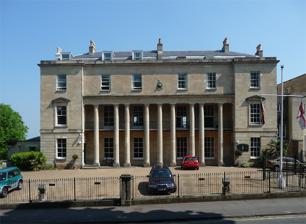
Building: Dorset House, Bristol
Country: United Kingdom
Year built: 1834
Historic building in Bristol, England Dorset House The building in 2012 Location Litfield Place, Clifton Down , Bristol Coordinates 51°27′28″N 2°37′31″W / 51.4579°N 2.6252°W / 51.4579; -2.6252 Built 1834 Architect Richard Shackleton Pope Architectural style(s) Neoclassical style Listed Building – Grade II* Official name Dorset House (formerly Alva House and Dorset House) and attached terrace and balustrade Designated 4 March 1977 Reference no. 1282215 Shown in Bristol Dorset House is an historic building at Litfield Place on Clifton Down , Bristol , England. The building, which was used as a school of occupational therapy and then as the regional headquarters of the Royal Marines Reserve , is a Grade II* listed building . History The building was commissioned by the Society of Merchant Venturers as part of a series of villas created for wealthy merchants in Clifton Down in the 1820s and 1830s. The structure was originally conceived as two semi-detached villas, Alva House (No. 8) and Dorset House (No. 9). It was designed by Richard Shackleton Pope in the neoclassical style , built in ashlar stone and was completed in 1834. The design of the three-storey building involved a symmetrical main frontage of six bays facing onto Litfield Place. The central section of four bays featured a recessed colonnade formed by nine Doric order columns placed in antis supporting an entablature . Above the colonnade, the second floor was fenestrated by four sash windows . The end bays, which were slightly projected forward and rusticated on the ground floor, were fenestrated by sash windows on all three floors with the first floor windows being pedimented . A roof level, there was a cornice and a small parapet . The architectural historian, Nikolaus Pevsner , was critical of the layout of the columns which he viewed as having been "arranged perversely". In the late 19th century, Dorset House was the home of the local member of parliament , Sir Joseph Dodge Weston . The property remained in residential use until 1930, when Elizabeth Casson acquired Dorset House, with financial support from her brother, Sir Lewis Casson , and converted the building for use as the UK's first occupational therapy school. She appointed herself medical director, and developed the school such that it taught a wide range of occupational therapies including weaving, bookbinding, and other crafts. The school temporarily relocated to Bromsgrove during the Second World War , and after Dorset House was damaged by German bombing during the war, the school permanently relocated to an existing property, which was duly renamed Dorset House , in Oxford in 1946. After the war the house in Bristol was restored to residential use and continued in that use until 1963 when it was acquired by the Royal Marines Reserve . A drill hall was added behind the complex in 1976. In July 2023, the headquarters of the Royal Marines Reserve moved out of Dorset House so as to co-locate with the Royal Naval Reserve at HMS Flying Fox in Winterstoke Road. See also Grade II* listed buildings in Bristol References